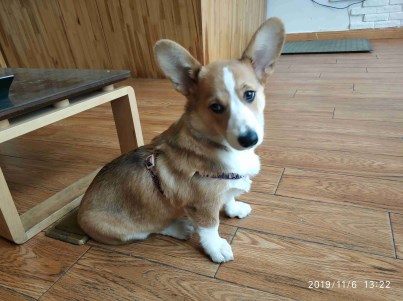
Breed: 2909-n000116-Cardigan